Fioralba Cakoni

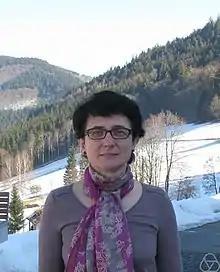
Fioralba Cakoni at the MFO, 2012

Fioralba Cakoni is an American-Albanian mathematician and an expert on inverse scattering theory. She is a professor of mathematics at Rutgers University.